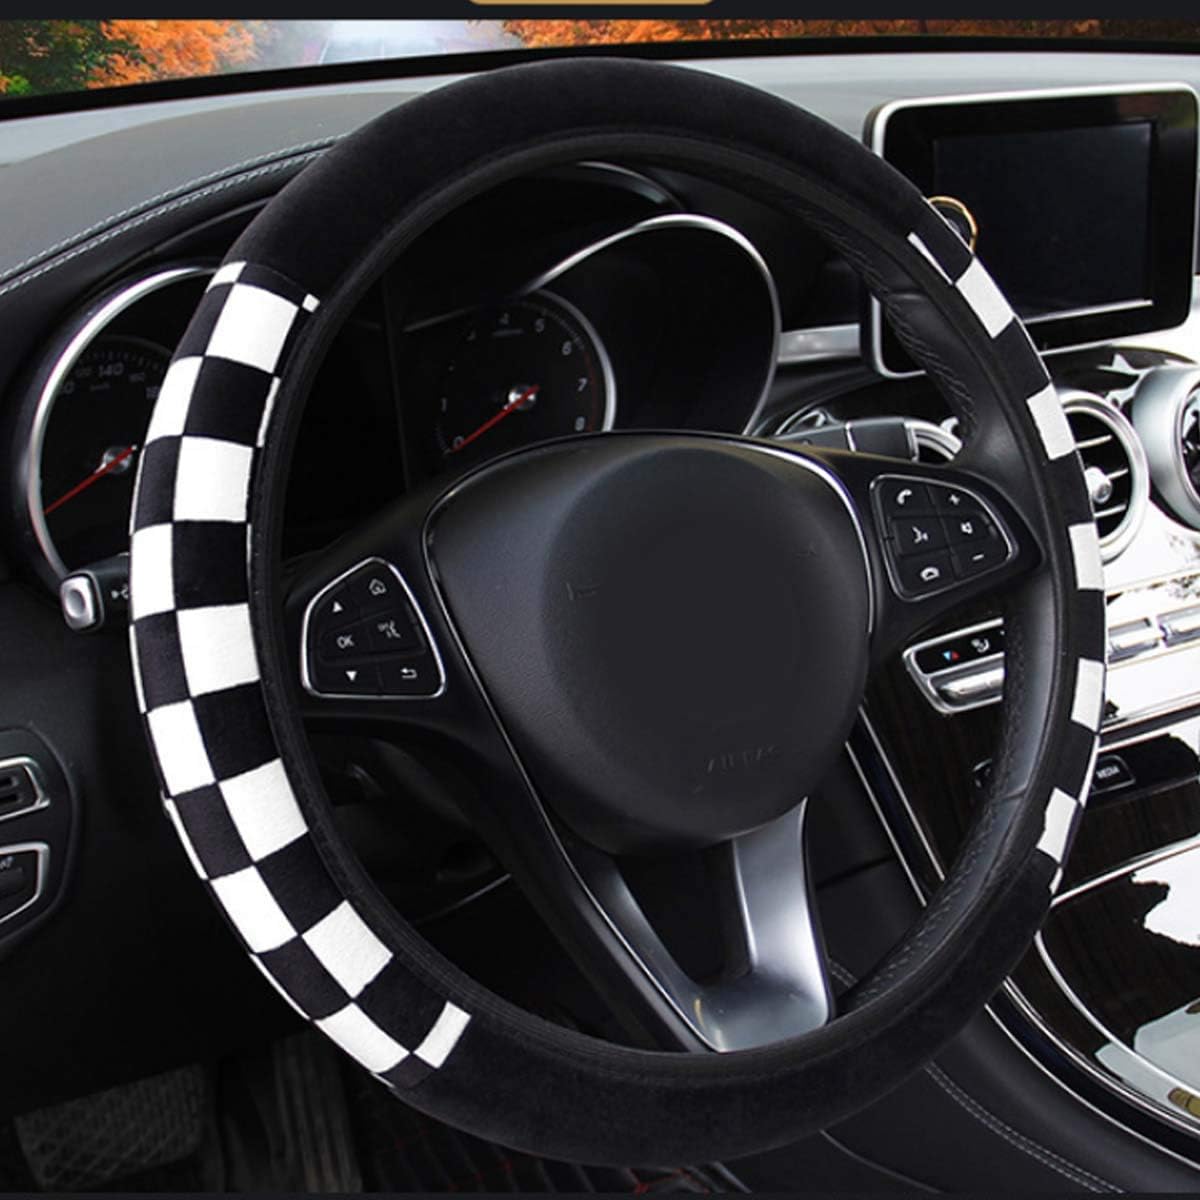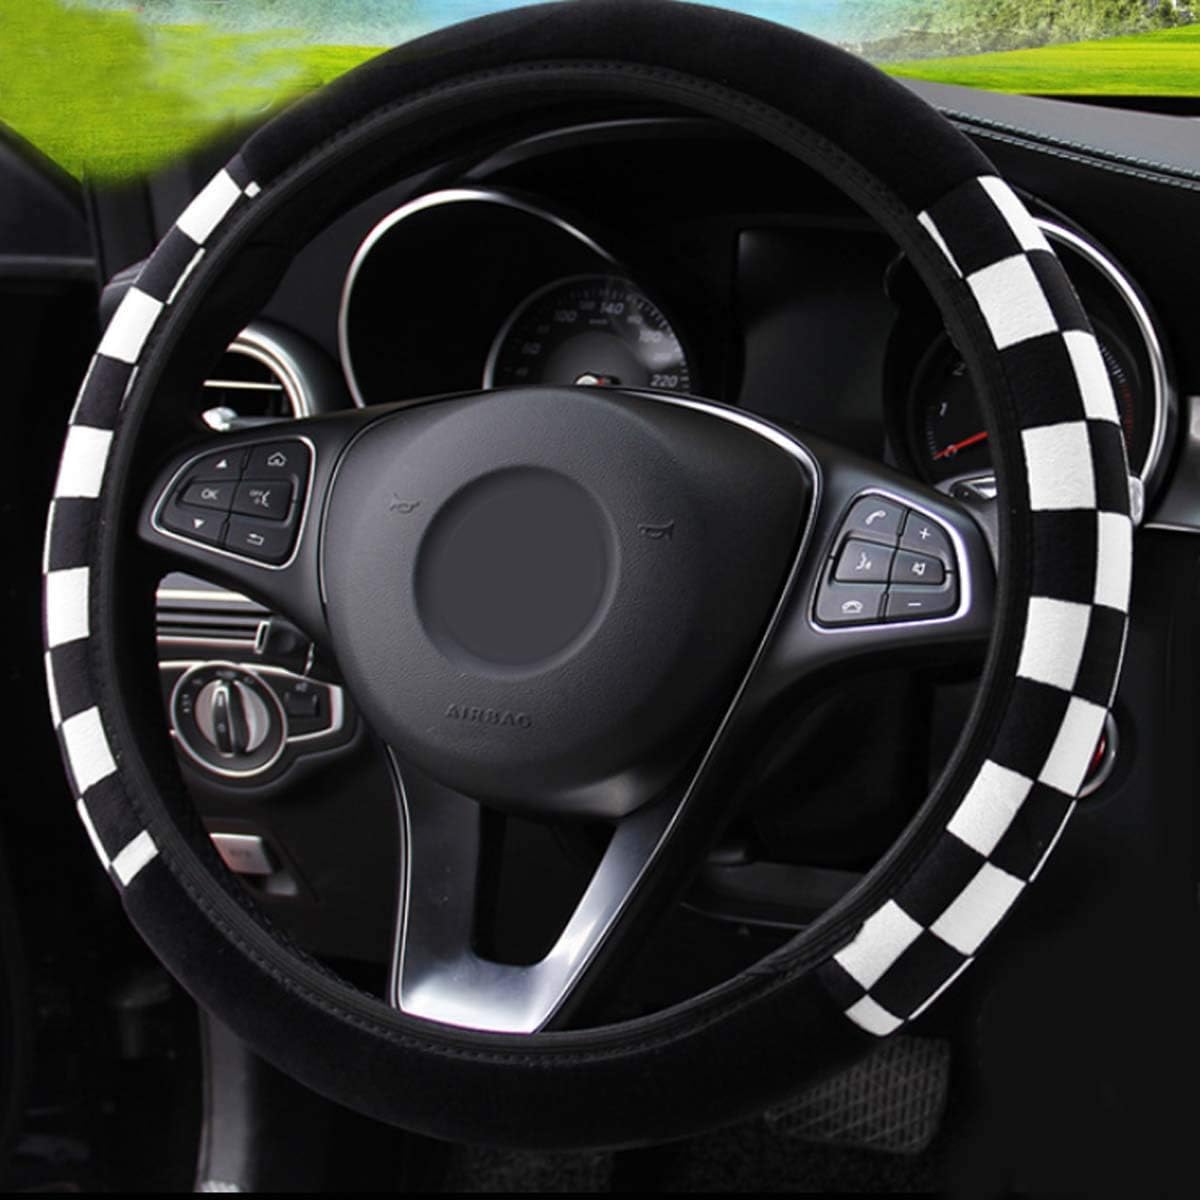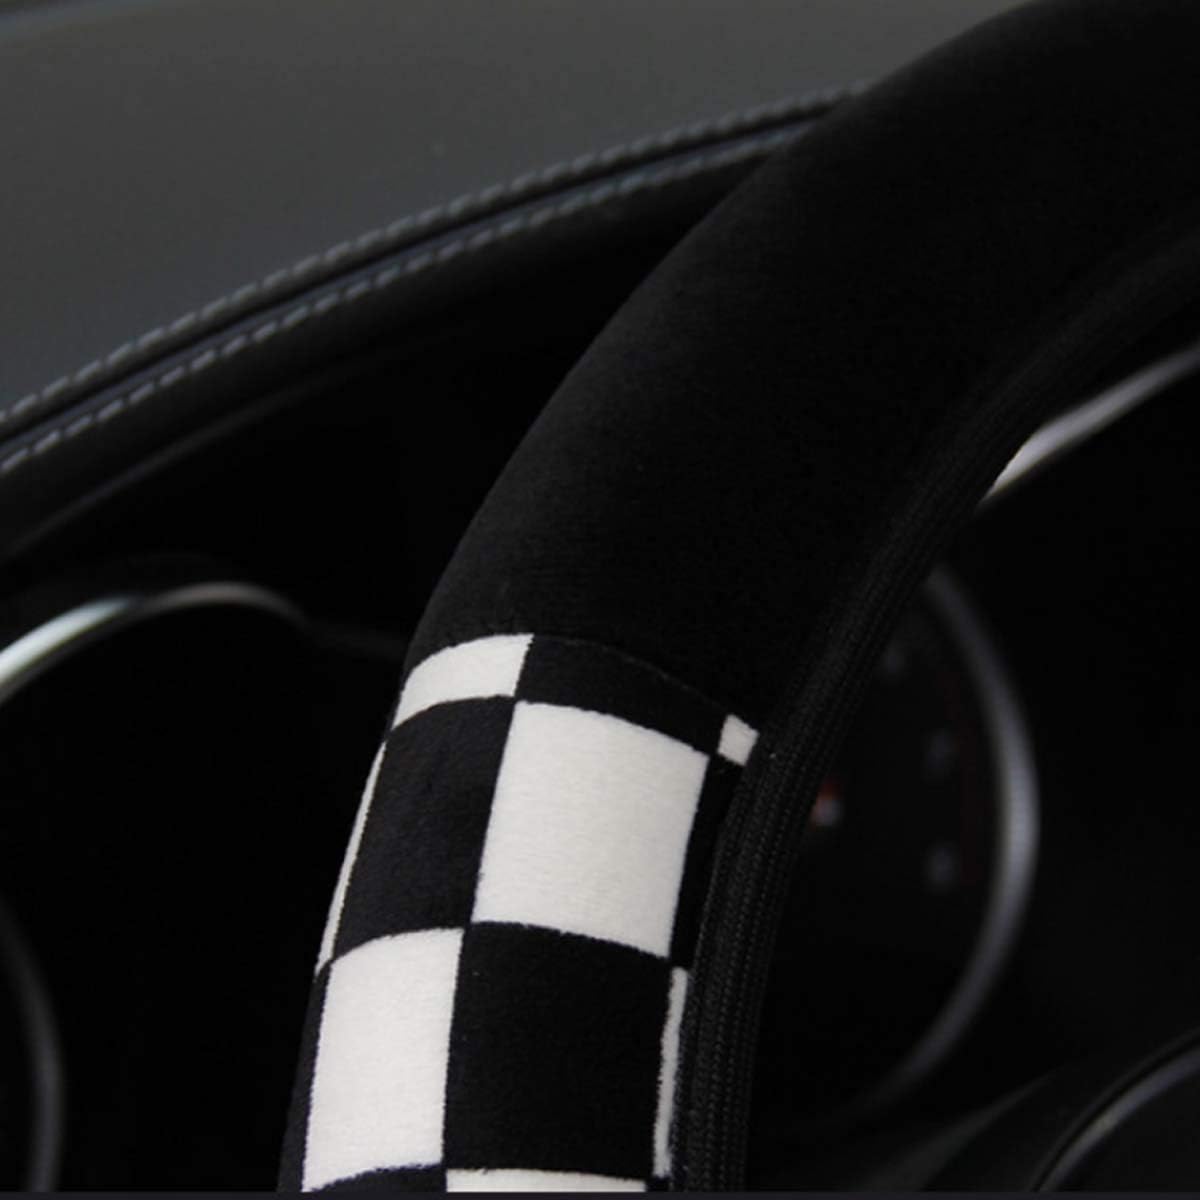
Soft Short Fluffy Basic Stretch on Car Steering Wheel Cover Universal 15 inch White Grid Pattern (Black-White)
Category: Automotive
Applicable to all seasons. High quality fabric, good hand feel, eco-friendly, safe and non-poisonous . Applicable to all seasons. High quality fabric, good hand feel, eco-friendly, safe and non-poisonous . Hide existing wear and keep your steering wheel looking new,can massage the hand, increase the friction and improve driving safety factor. Hide existing wear and keep your steering wheel looking new,can massage the hand, increase the friction and improve driving safety factor. This 15 inch Middle size steering cover fits 90% steering wheels with outside diameter of 14 1/2 to 15 inch. This 15 inch Middle size steering cover fits 90% steering wheels with outside diameter of 14 1/2 to 15 inch. Eco-friendly and healthy. Eco-friendly and healthy. Exquisite crafts. Exquisite crafts.
Features: Applicable to all seasons. High quality fabric, good hand feel, eco-friendly, safe and non-poisonous . | This 15 inch Middle size steering cover fits 90% steering wheels with outside diameter of 14 1/2 to 15 inch. | Eco-friendly and healthy. | Exquisite crafts.